Montevecchio

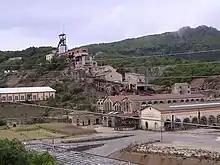
Montevecchio

Montevecchio, located in the south west of Sardinia, is one of the most ancient mining sites in Italy. Administratively, the village of Montevecchio is a "frazione" (borough) of the municipality of Guspini, in the Province of South Sardinia, while the mines are situated in the municipalities of both Arbus and Guspini.